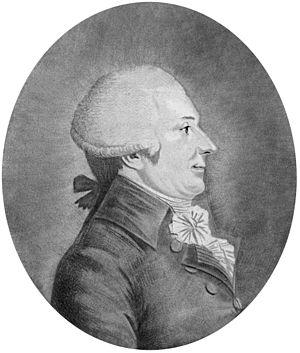
Voici une liste de personnalités associées à la Société religieuse des Amis, aussi connus sous le nom de quakers.
Augustin Fresnel formule les conditions de transmission d’une onde lumineuse au travers d’une interface entre deux milieux pour la phase et l’amplitude.
Le physionotrace est une invention de Gilles-Louis Chrétien, graveur et portraitiste, datant de 1785.